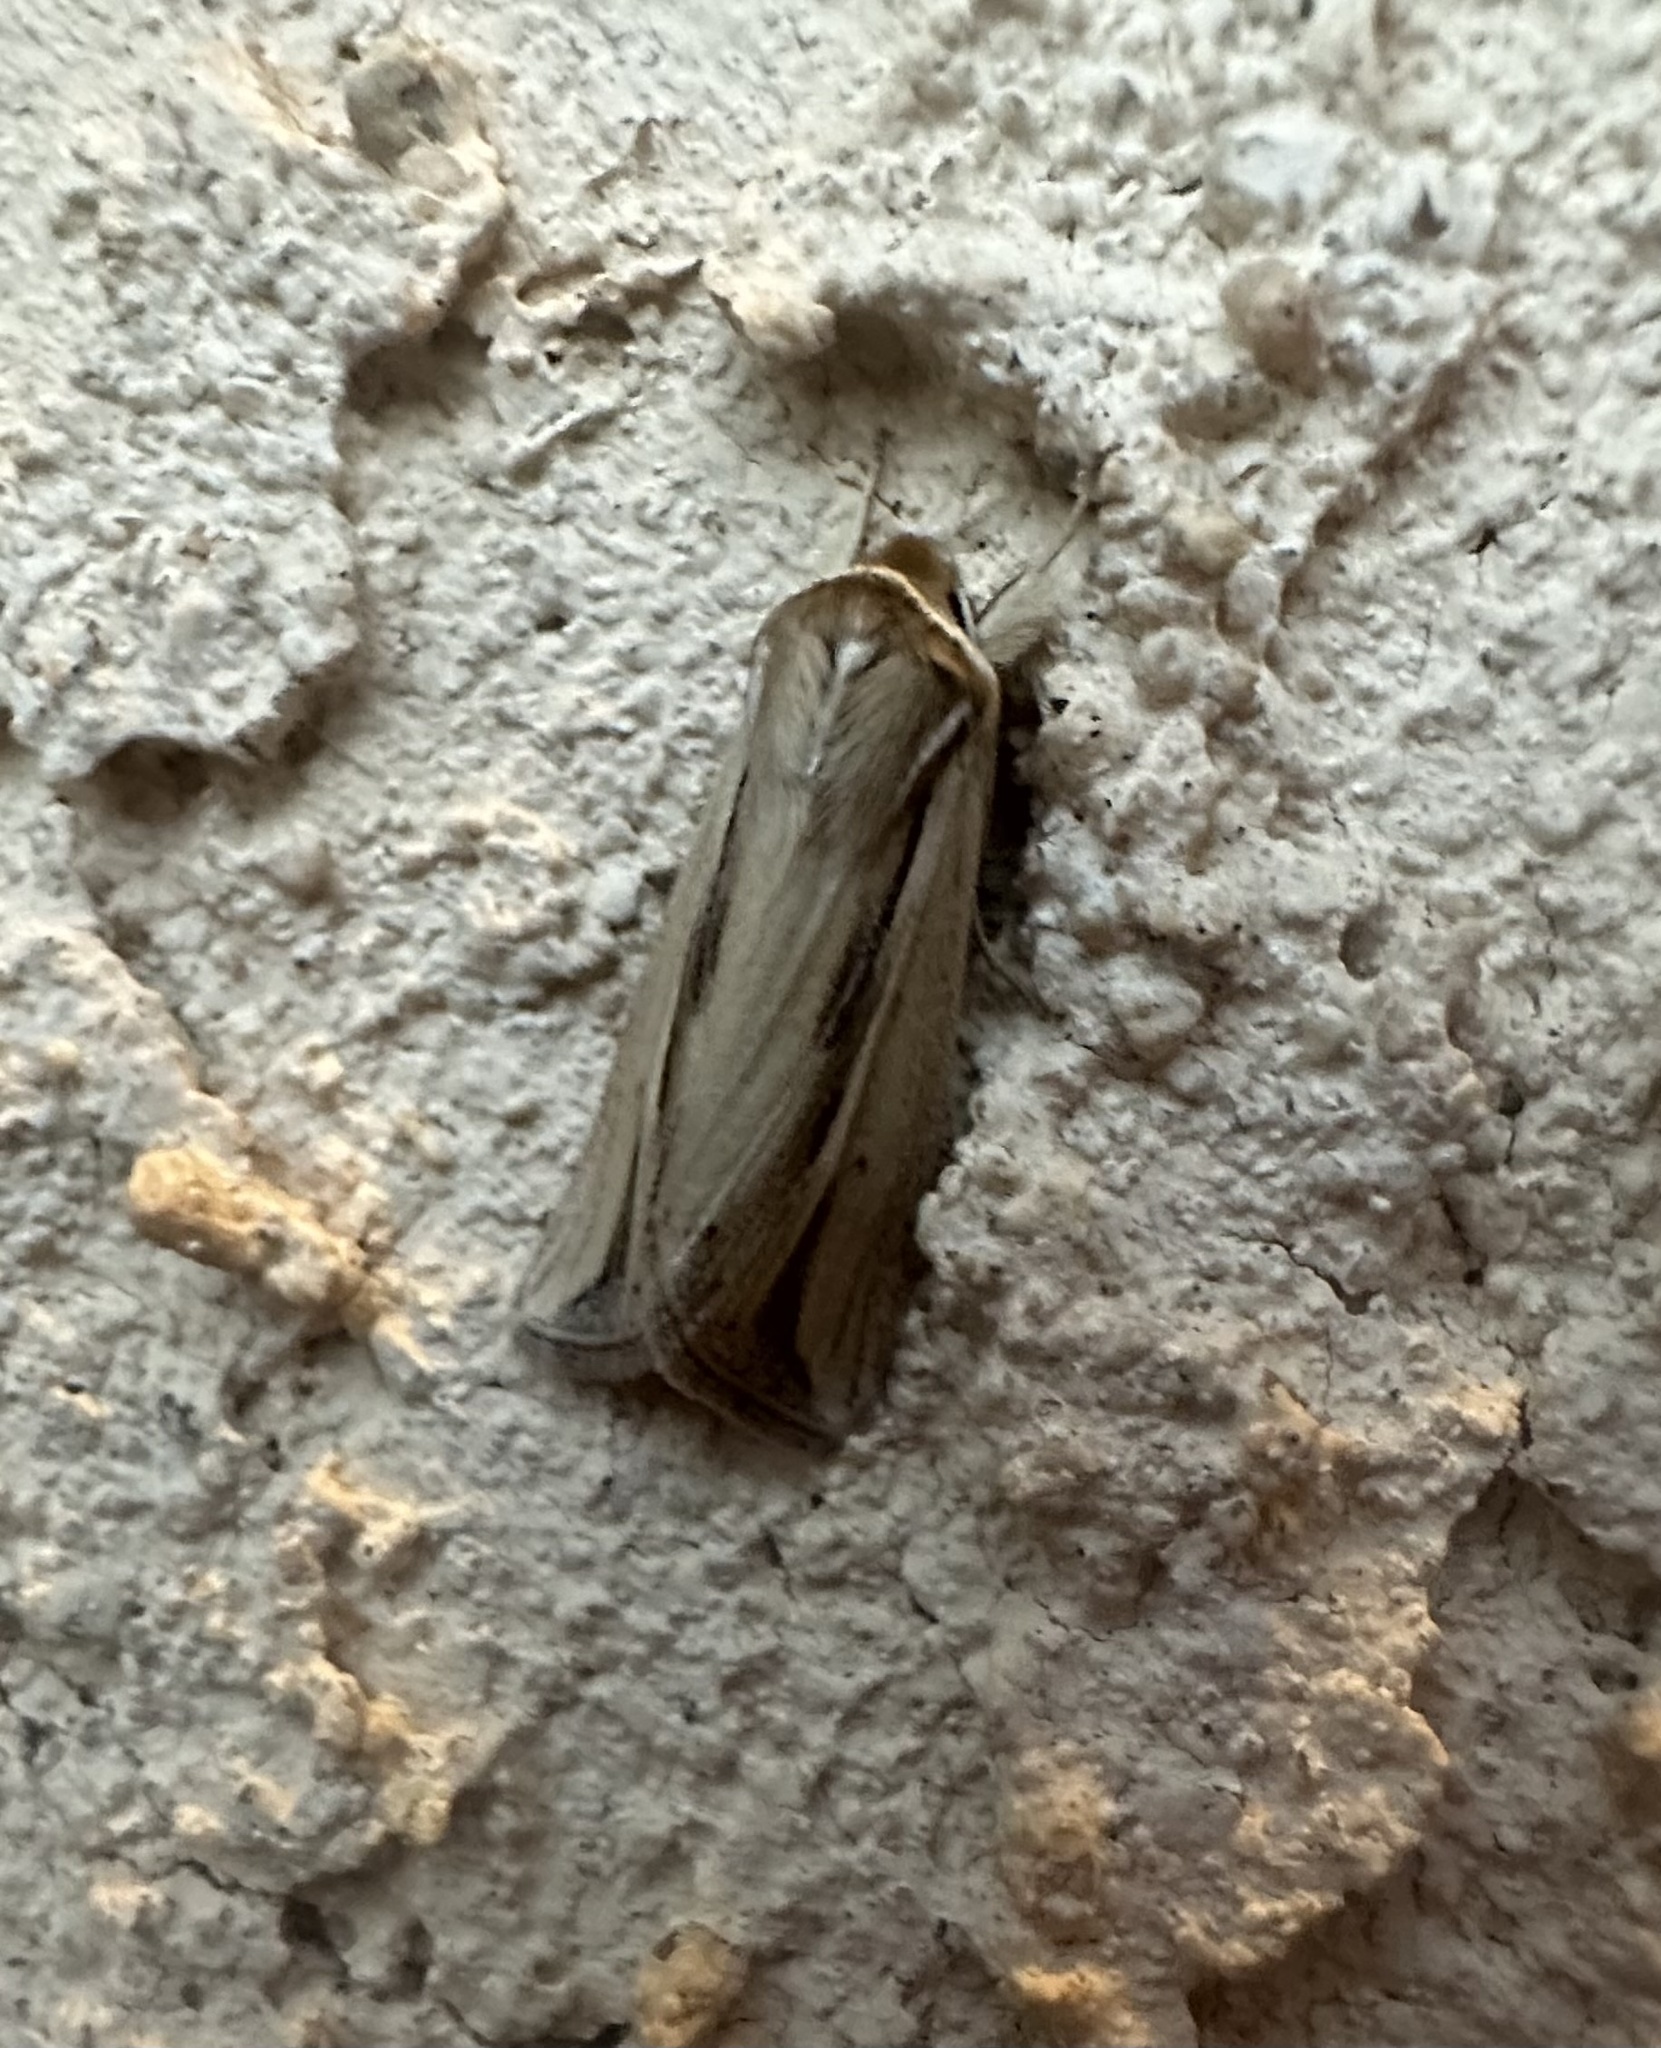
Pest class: wheathead_armyworm_Dargida_diffusa